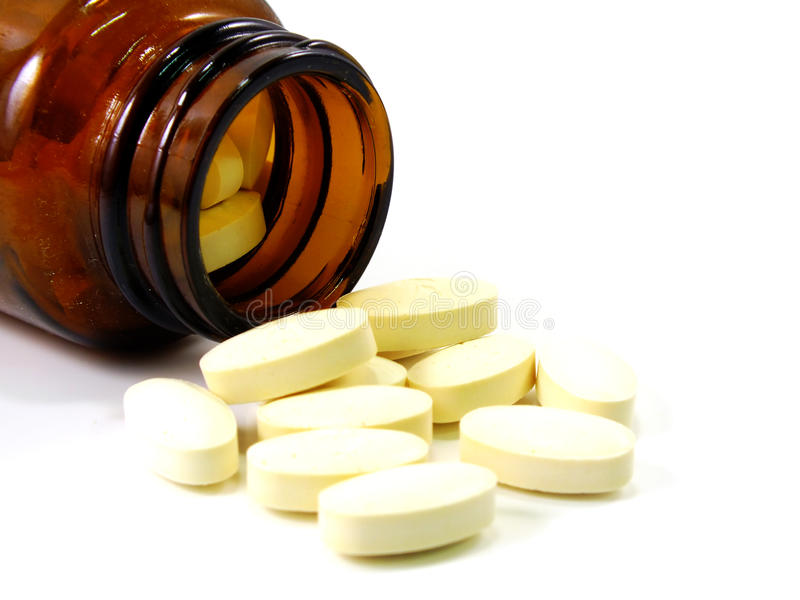
Label: plastic